History of suicide

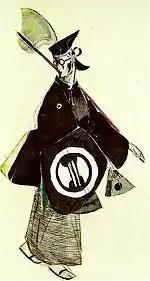
Gilbert and Sullivan's "The Mikado" musical satirized the illegality of suicide, with Ko-Ko deciding not to kill himself, as it would be a capital offence.

The Romans, however, fully approved of what might be termed "patriotic suicide" – in other words, death as an alternative to dishonor. For the Stoics, a philosophical sect which originated in Greece, death was a guarantee of personal freedom, an escape from an unbearable reality that had nothing left to give. And so it was for Cato the Younger, who killed himself after the Pompeian cause was defeated at the Battle of Thapsus. This was a "virtuous death", one guided by reason and conscience. His example was later followed by Seneca, though under somewhat more straitened circumstances, as he had been ordered to do so on suspicion of being involved with the Pisonian conspiracy to kill Emperor Nero. A very definite line was drawn by the Romans between the virtuous suicide and suicide for entirely private reasons. They disapproved of Mark Antony not because he killed himself, but that he killed himself for love.